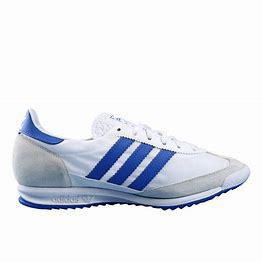
Brand: Adidas
Model: SL 72